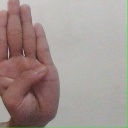
अक्षर: ब